Croatian folk dance

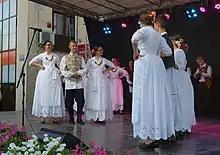
dance

The Likan may use music and instruments, or it may be silent with no instrumental accompaniment or even singing. During the silent dances, the only sounds produced are from feet making contact with the floor and the rhythmic clinking sound of the women's coin necklaces, and, sometimes, the dancers' voices as they sing. Though not often danced these days, these silent dances are well remembered by the older and are perpetuated by folk dance performing groups. Likan dances include: